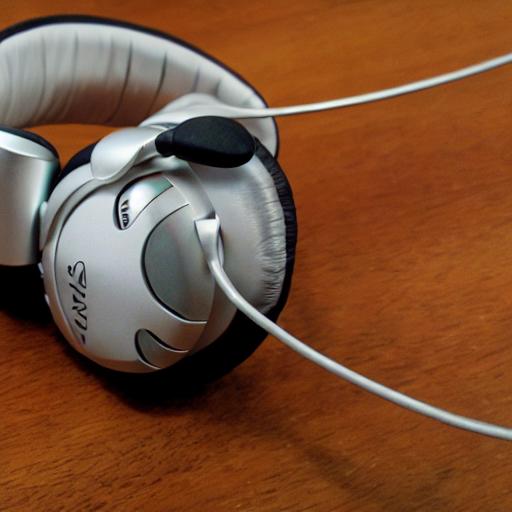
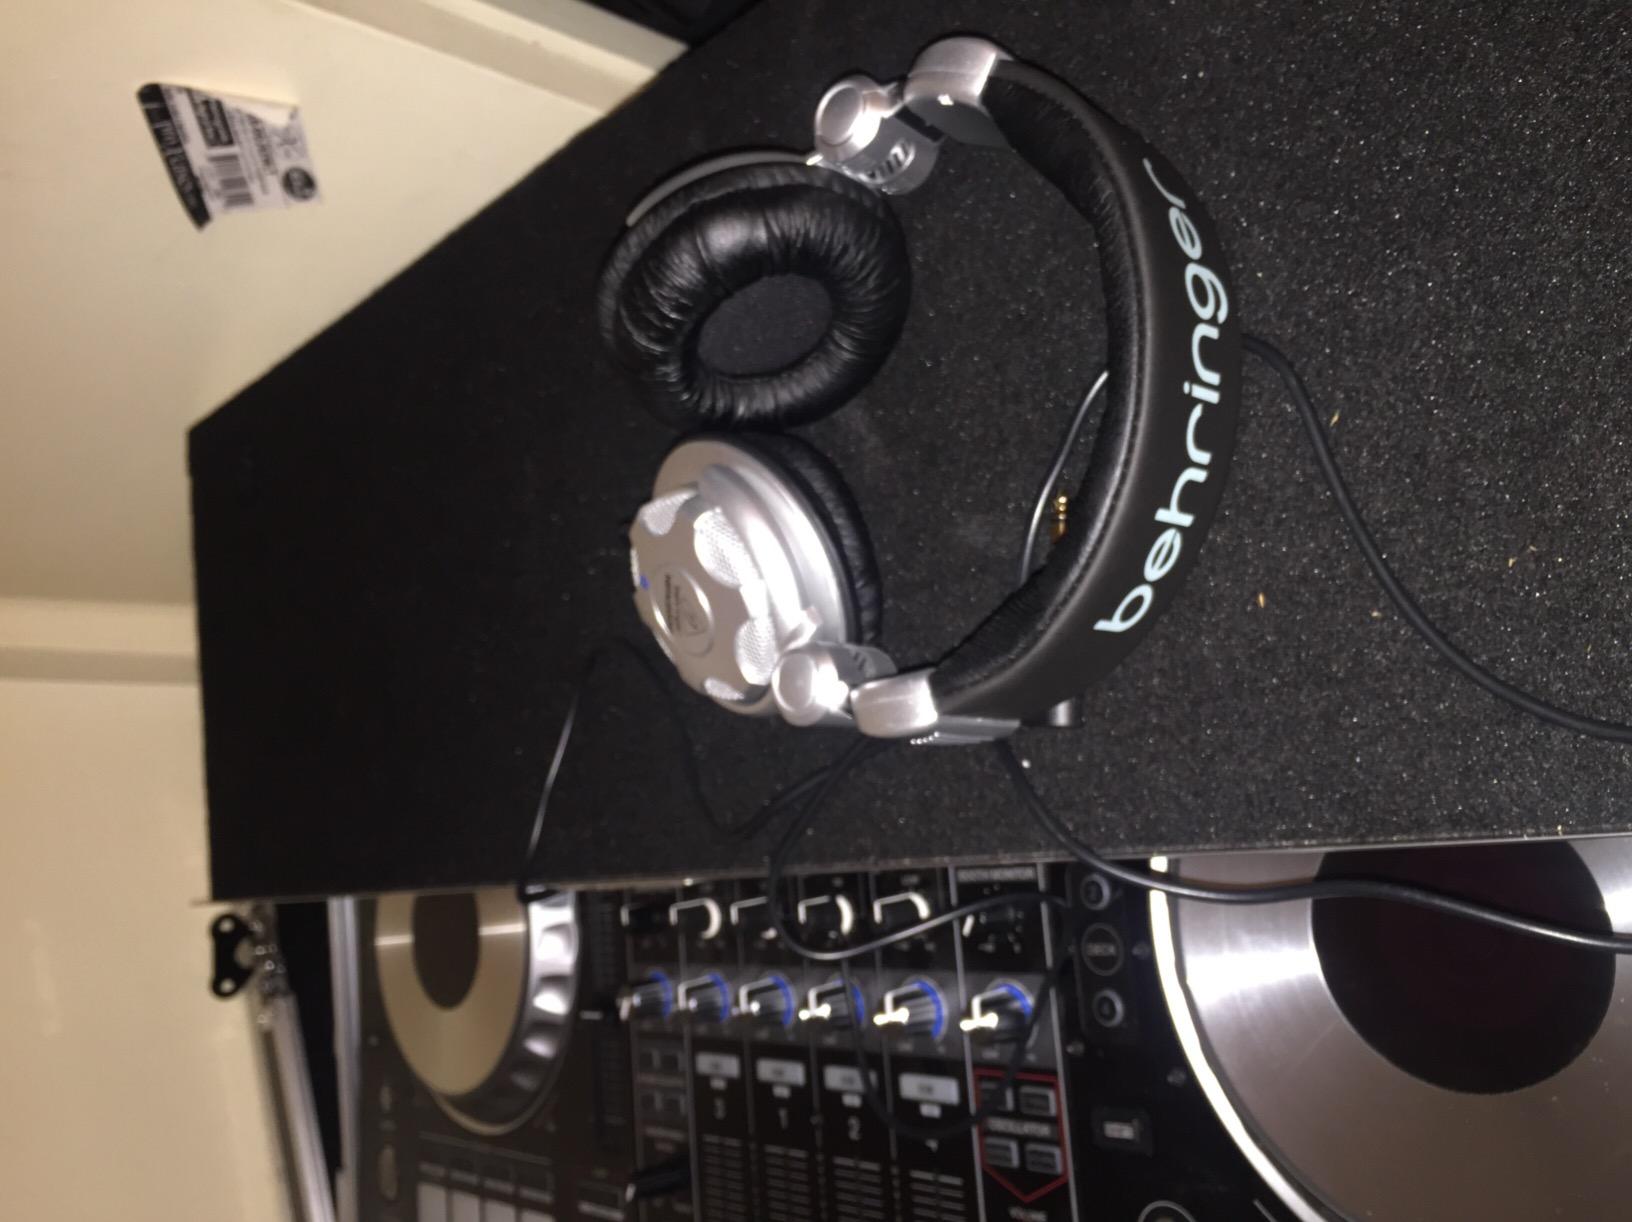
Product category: headphones
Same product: no